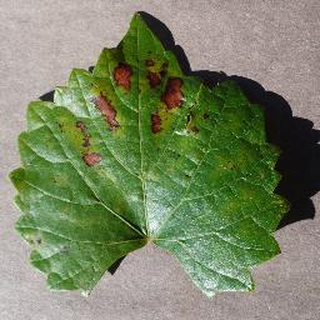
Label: grape_esca_black_measles